Classical music of the United States

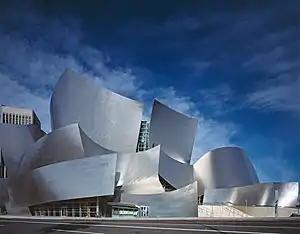
The Walt Disney Concert Hall, home to the Los Angeles Philharmonic, features an acoustically superior auditorium paneled in hardwood.

The 20th century also saw important works published by such significant immigrant composers as Igor Stravinsky and Arnold Schoenberg, who came to America for a variety of reasons, including political persecution, aesthetic freedom and economic opportunity. See Modernism (music) for more information on the rise of Modernism in America and throughout the world.